Görtler vortices

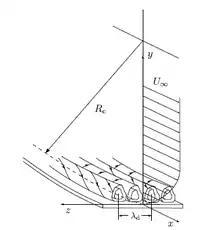
Görtler vortices in a boundary layer

In fluid dynamics, Görtler vortices are secondary flows that appear in a boundary layer flow along a concave wall. If the boundary layer is thin compared to the radius of curvature of the wall, the pressure remains constant across the boundary layer. On the other hand, if the boundary layer thickness is comparable to the radius of curvature, the centrifugal action creates a pressure variation across the boundary layer. This leads to the centrifugal instability (Görtler instability) of the boundary layer and consequent formation of Görtler vortices. These phenomena are named after mathematician .